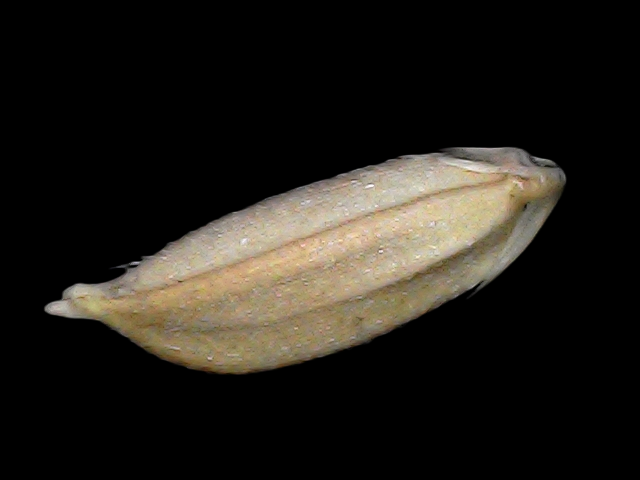
Rice variety: Bd34